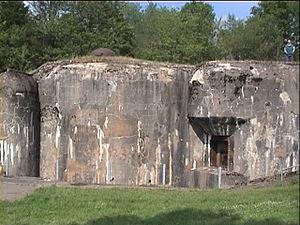
Ouvrage du Hackenberg Français: Bloc d'Artillerie de l'ouvrage Ouest (Bloc 9). Ce bloc est armé d'un lance-bombe de 135mm sous casemate (blindage visible sur la façade du bloc), d'une tourelle à éclipse pour 2 lance-bombes de 135mm et de 2 cloches GFM pour la défense rapprochée (l'une d'elle est visible au sommet du bloc)
La ligne Maginot, du nom du ministre de la Guerre André Maginot, est une ligne de fortifications construite par la France le long de sa frontière avec la Belgique, le Luxembourg, l'Allemagne, la Suisse et l'Italie de 1928 à 1940.
Un créneau est une ouverture pratiquée au sommet d'un rempart.
En fortification, un bloc est un ouvrage bétonné.